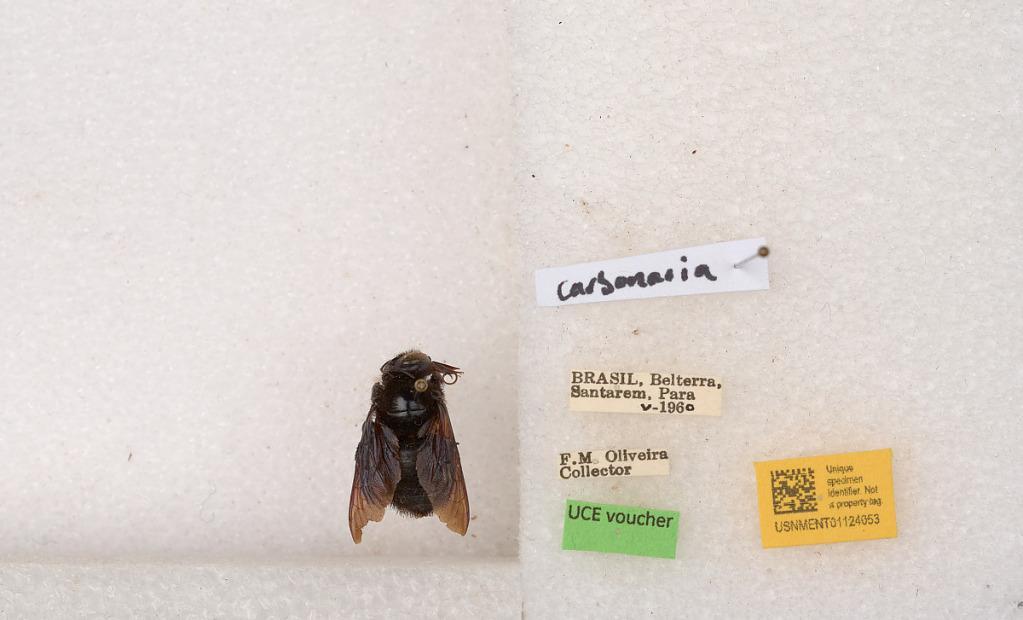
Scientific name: Xylocopa (Neoxylocopa) carbonaria Smith
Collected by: F. Oliveira
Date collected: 1960-5-1
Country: Brazil
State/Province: Para
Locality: Belterra, Santarem